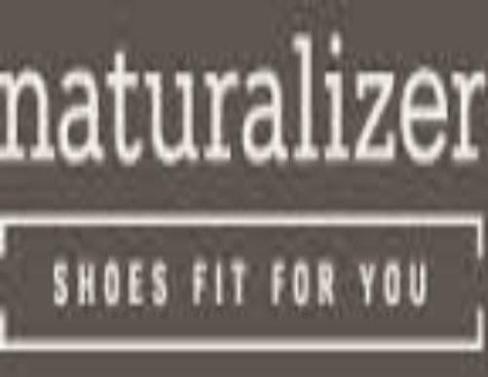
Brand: naturalizer-2
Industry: Clothes